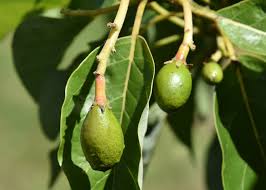
Label: Avocado